Past Minutes

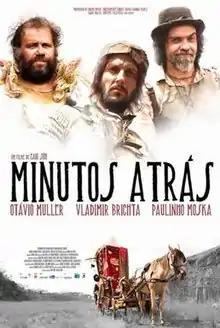

Past Minutes (Portuguese: Minutos Atrás) is a 2013 Brazilian comedy-fantasy film directed and written by Caio Sóh.